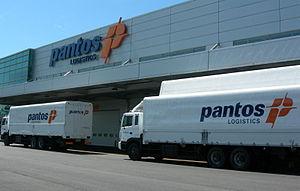
Pantos Logistics est une entreprise de logistique mondiale dont le siège se situe à Séoul en Corée du Sud. Pantos Logistics est aujourd'hui la première entreprise de logistique en Corée et l'un des plus importants prestataires logistiques 3PL d'Asie.